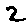
Label: 2